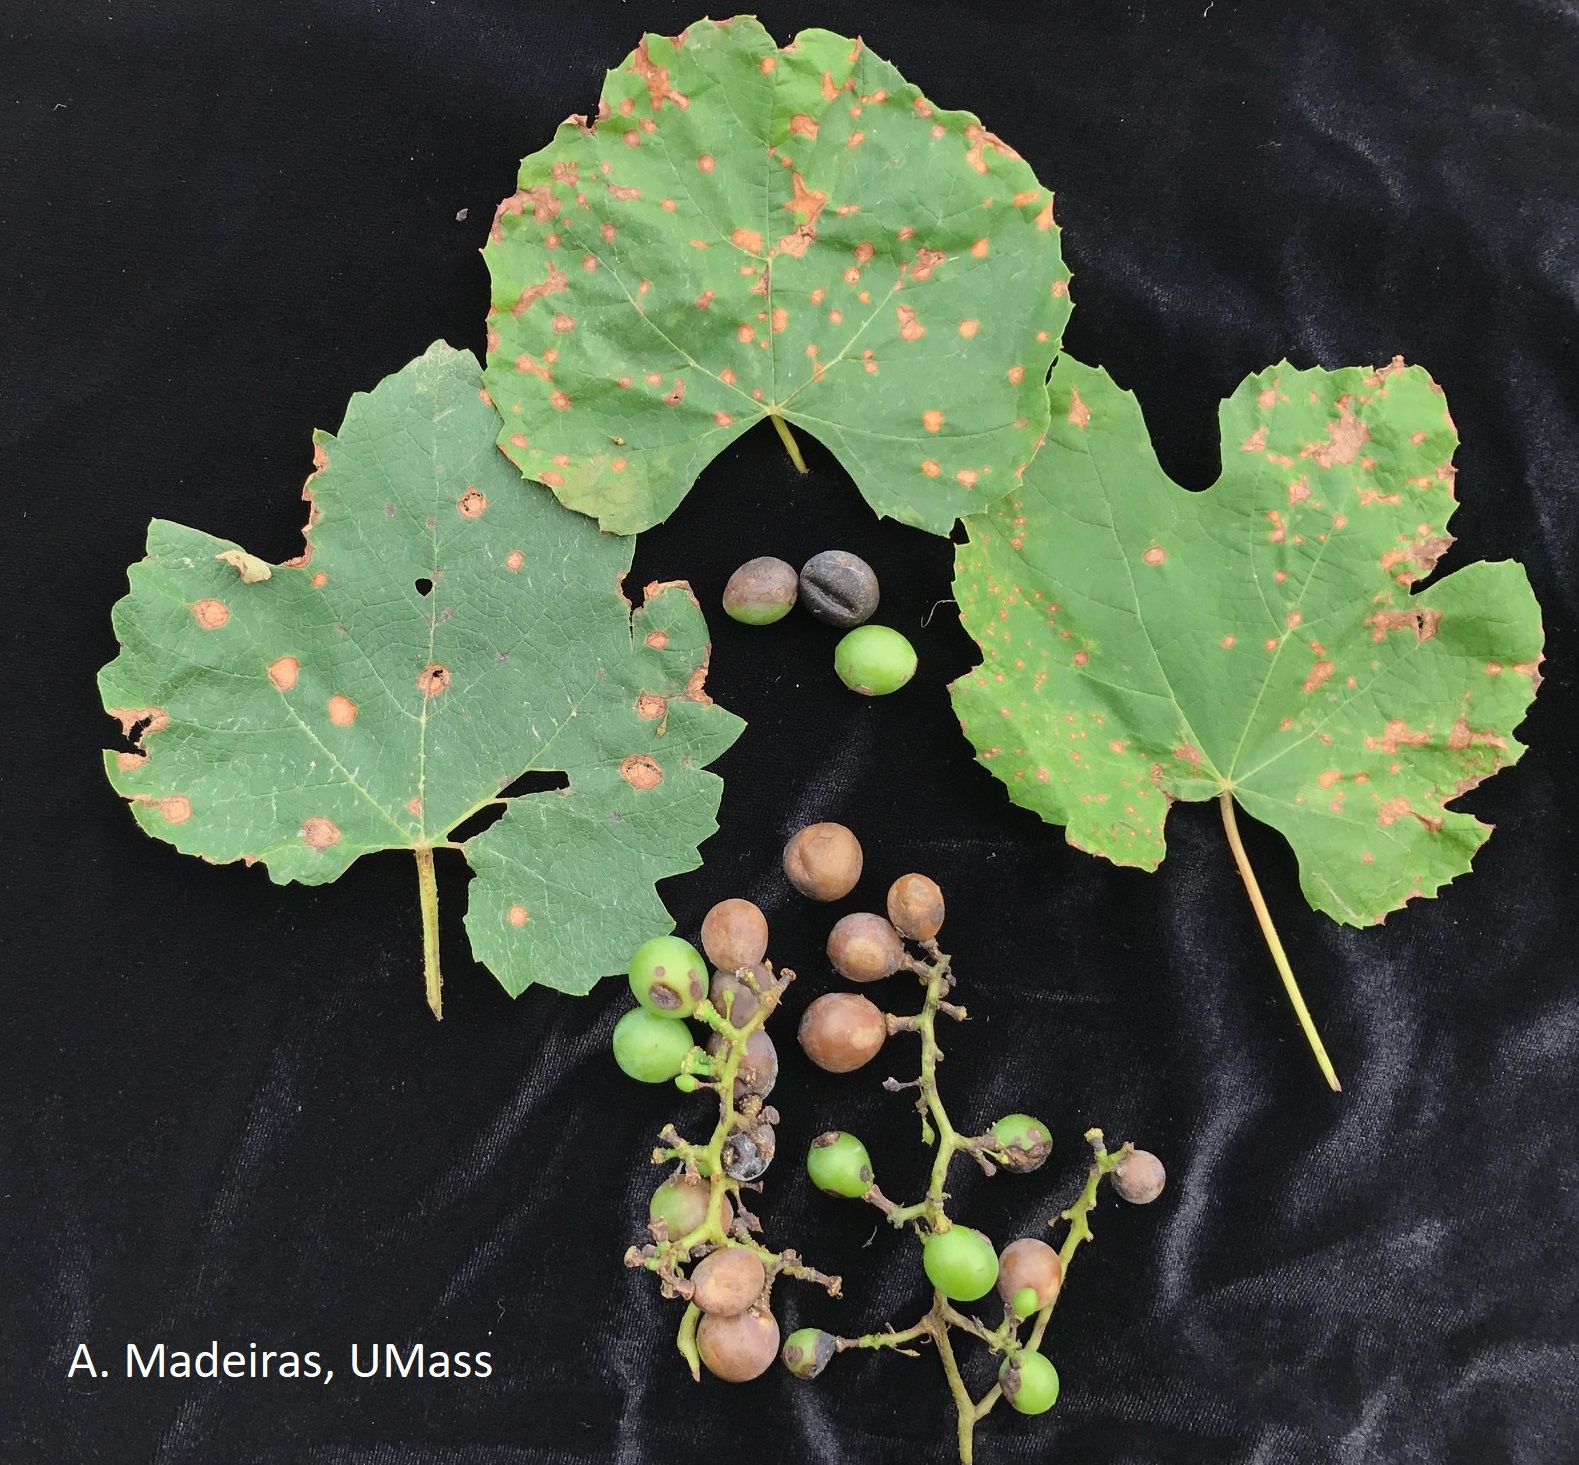
Plant: Grape
Disease: grape black rot